Konrad Adenauer

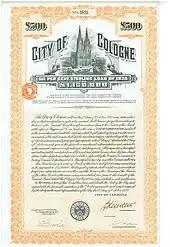
Bond of the City of Cologne, issued 1 October 1928; Facsimile signature of Adenauer

Konrad Adenauer was born on 5 January 1876 in Cologne, Rhenish Prussia, as the third of five children of Johann Konrad Adenauer (1833–1906) and his wife Helene (née Scharfenberg; 1849–1919). His siblings were August (1872–1952), Johannes (1873–1937), Lilli (1879–1950) and Elisabeth, who died shortly after birth 1880. One of the formative influences of Adenauer's youth was the so-called Kulturkampf, the struggle of the Prussian state with the Catholic church, an experience that as related to him by his parents left him with a lifelong dislike for "Prussianism", and led him like many other Catholic Rhinelanders of the 19th century to deeply resent the Rhineland's inclusion in Prussia.